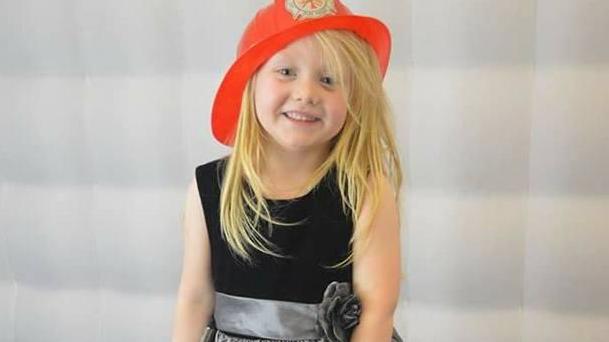
Gender: women